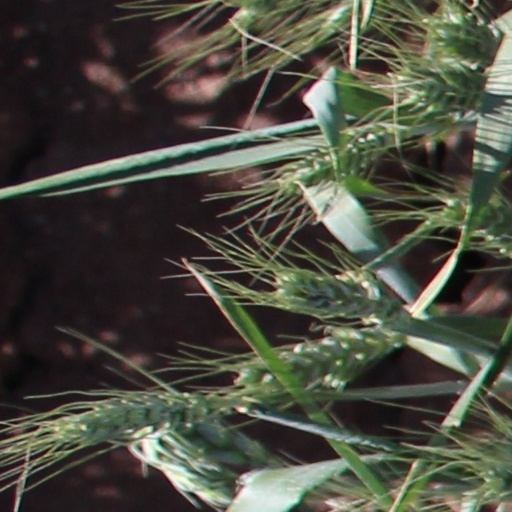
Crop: wheat